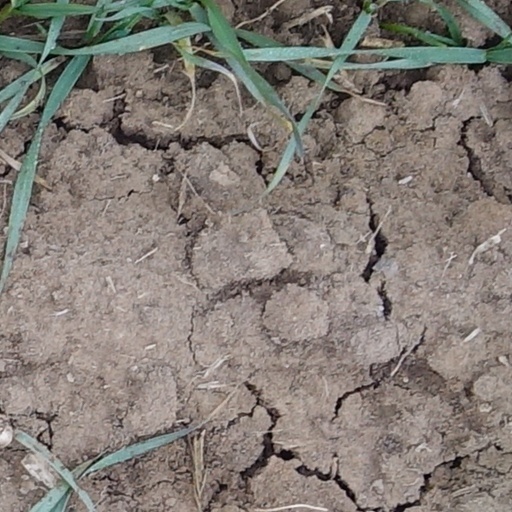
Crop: wheat